Caught Up (film)

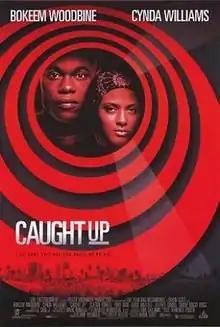
Theatrical release poster

Caught Up is a 1998 American crime-drama film written and directed by Darin Scott. It Was filmed in 1997. The film stars Bokeem Woodbine and Cynda Williams.